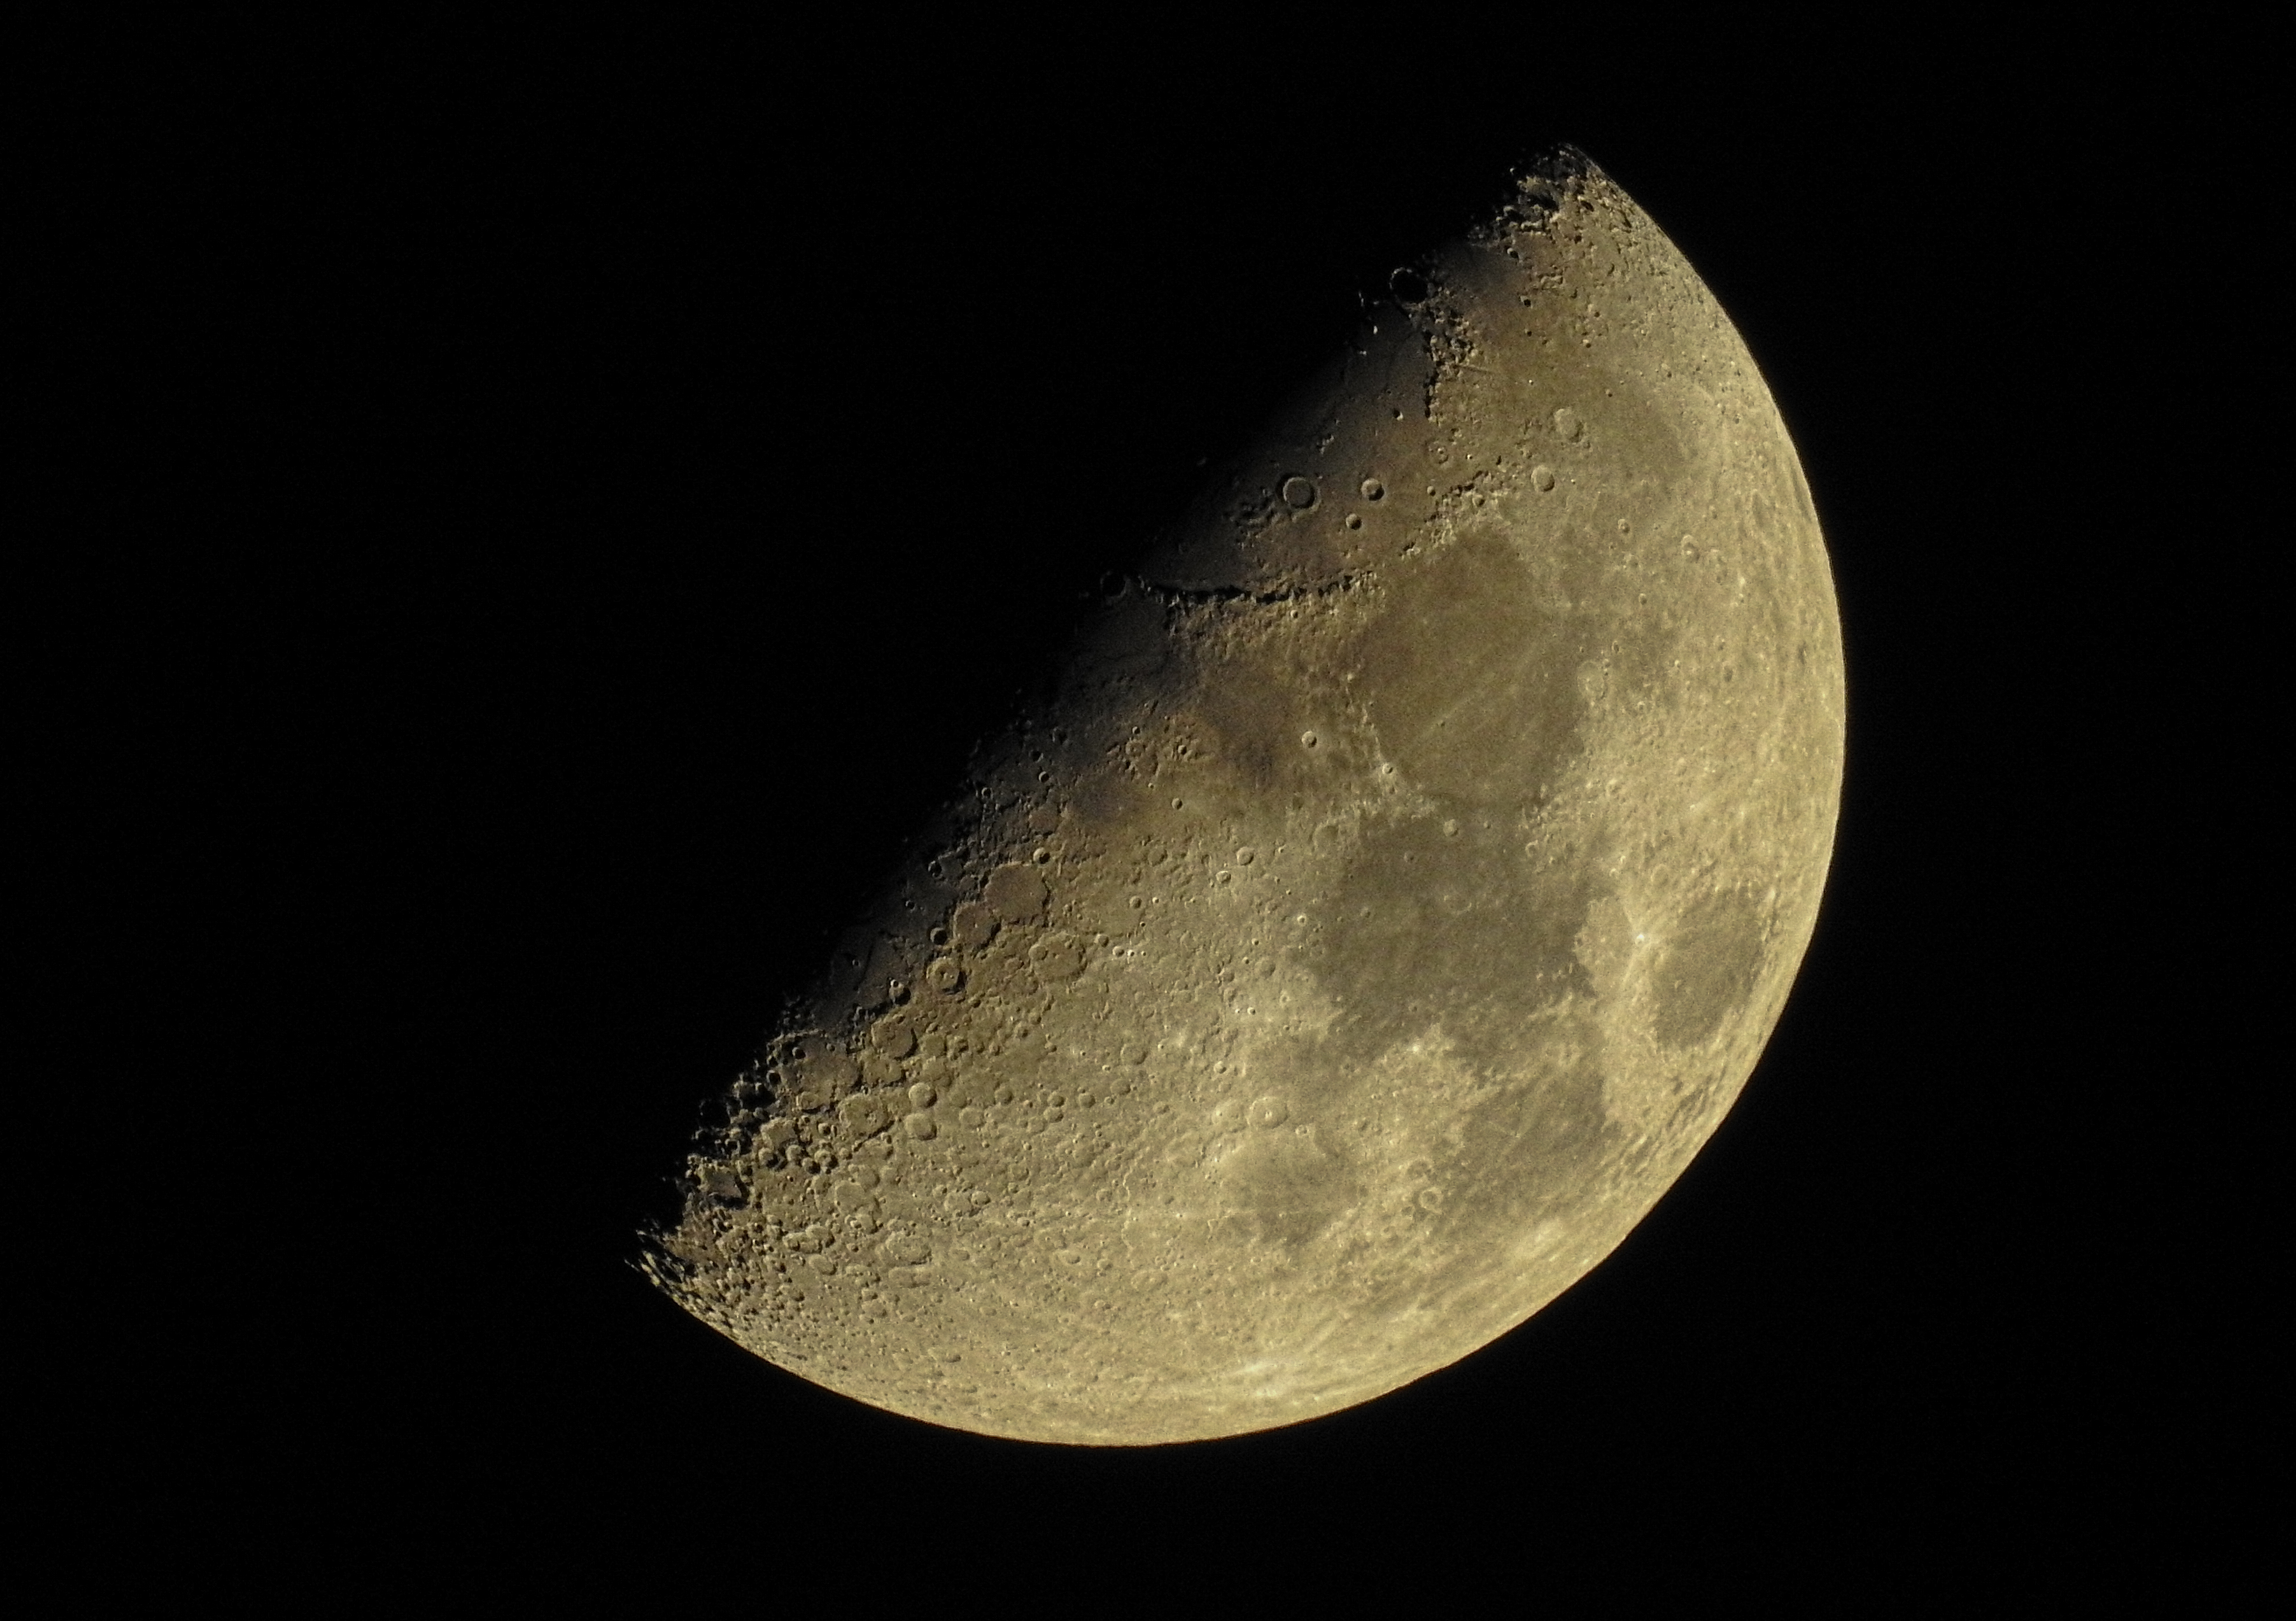
moon, astronomical object, atmosphere, sky, night, crescent, monochrome, black and white, darkness, moonlight, space, celestial event, computer wallpaper, midnight, astronomy, monochrome photography, stock photography, macro photography, outer space